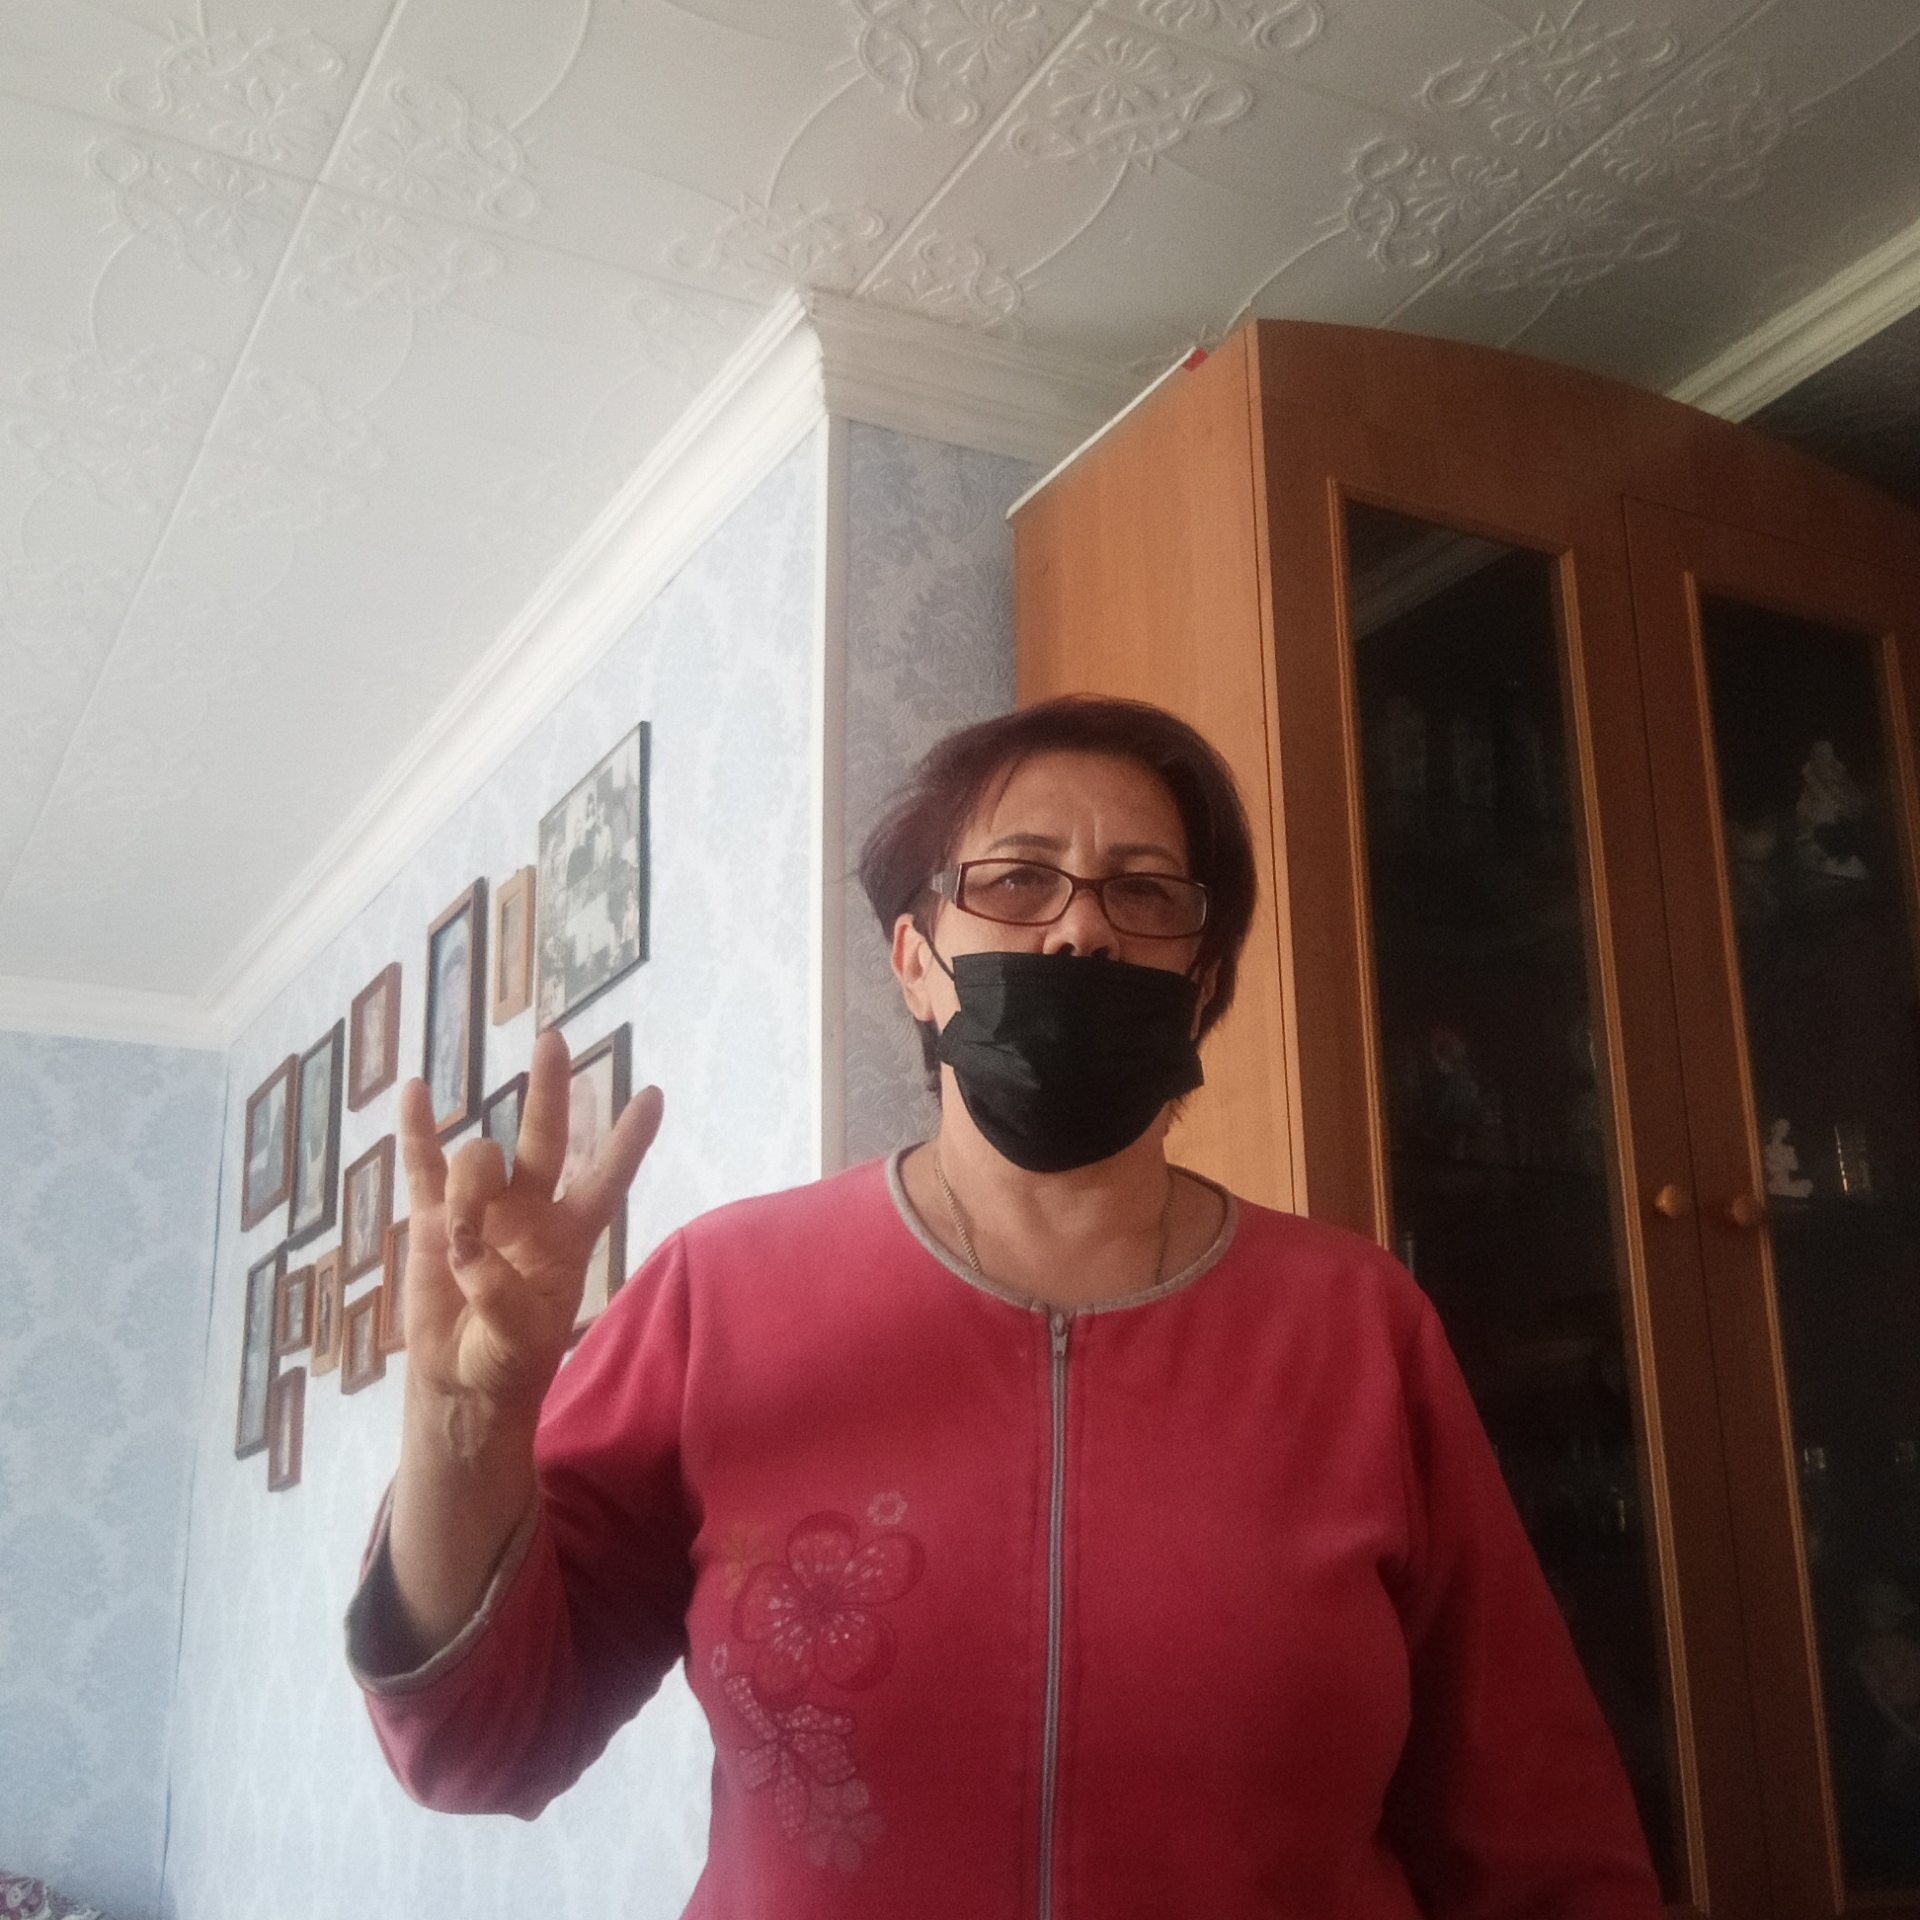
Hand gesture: three3